A Journey Called Love

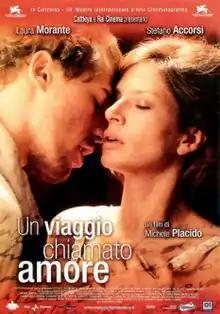

Un viaggio chiamato amore (internationally released as A Journey Called Love) is a 2002 Italian romantic drama film directed by Michele Placido.